Muath al-Kasasbeh

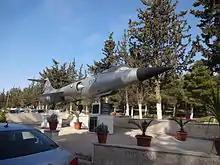
Muath al-Kasasbeh's memorial at the University of Jordan.

Al-Kasasbeh's killing provoked outrage in Jordan; even some of those who had been opposed to the country's participation in airstrikes against ISIL started demanding revenge.